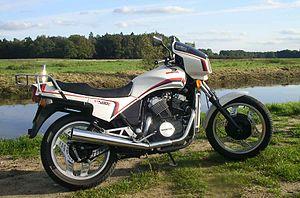
Honda Motor Co., Ltd, ou plus simplement Honda, est un constructeur automobile. C'est également un constructeur de motocyclettes, de quads, de scooters, d'avions d'affaires, de générateurs électriques, de moteurs de bateaux et d'équipements de jardinage et de bricolage. En 2008, Honda a vendu plus de dix-sept millions de moteurs à quatre temps, ce qui en a fait le plus important producteur du monde.
La Honda VT500 est une moto fabriquée par Honda pendant les années 1980, destinée à remplacer la gamme Honda CX.